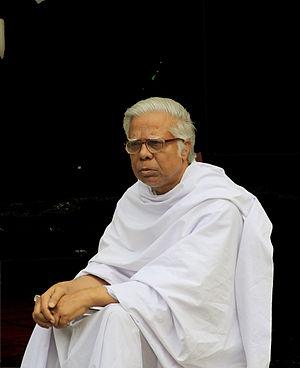
Syed Abul Maksud, né le 23 octobre 1946 est un éditorialiste, essayiste, journaliste et écrivain bangladais. Il est reconnu pour son travail de recherche et de critique. Il est également un contributeur régulier au quotidien Prothom Alo. Ses recherches concernent notamment la vie de plusieurs personnalités de la littérature comme Rabindranath Tagore, Buddhadeva Bose, Mohandas Karamchand Gandhi ou Syed Waliullah.